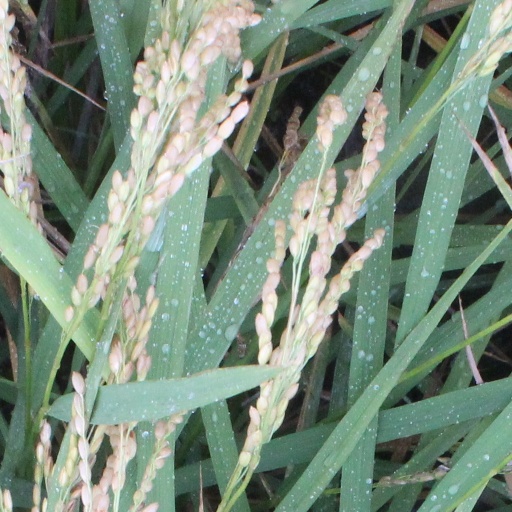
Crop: rice